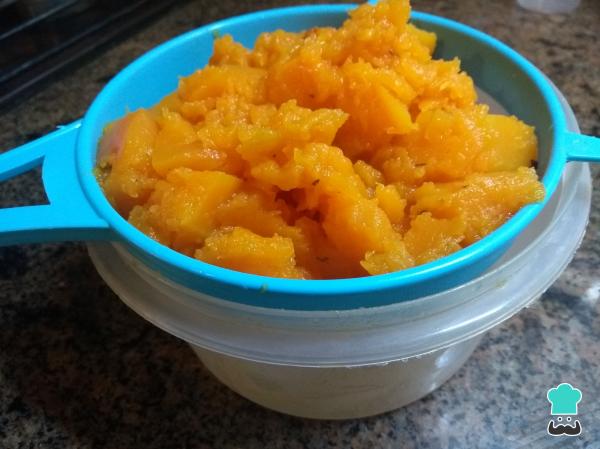
Cuando esté cocida, llévala a un colador con un recipiente debajo para colarla y que libere el agua que haya podido absorber. Tanto este líquido como el que has utilizado para hervir la calabaza, tiene numerosos nutrientes, así que querrás guardarlo para un fondo de cocción o caldo.Truco: obviar este paso puede hacer que tu relleno quede muy húmedo y se abran tus empanadas. Al final de la receta encontrarás otras formas de cocinar la calabaza donde absorbe menos humedad.